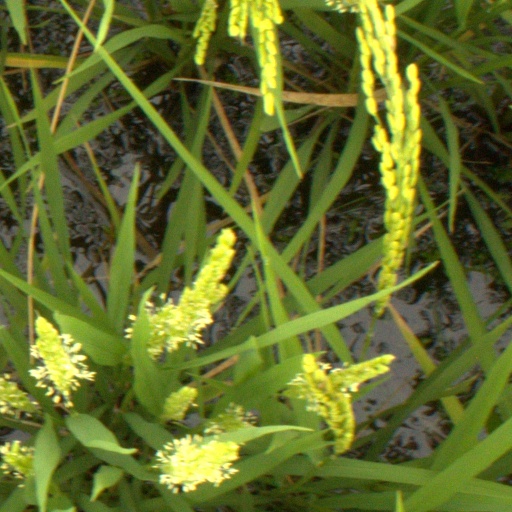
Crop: rice